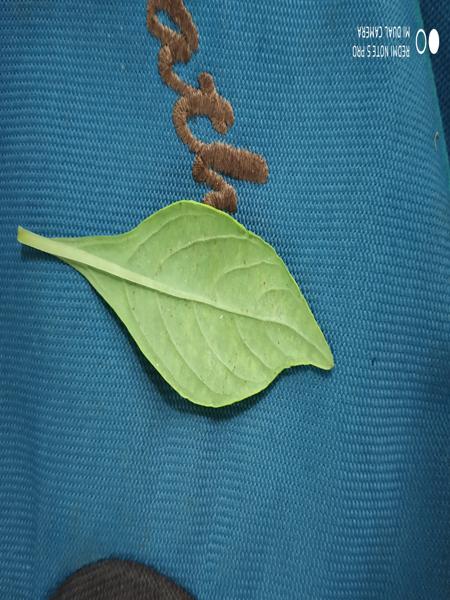
Plant: Nelavembu